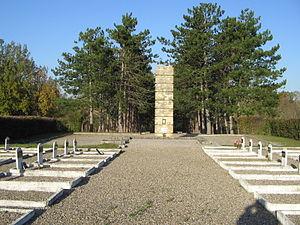
Le cimetière espagnol de Septfonds (82)
Septfonds est une commune française située dans le département de Tarn-et-Garonne, en région Occitanie.